Laterite

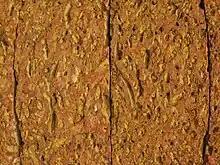
Laterite in Sơn Tây, Hanoi, Vietnam

Francis Buchanan-Hamilton first described and named a laterite formation in southern India in 1807. He named it laterite from the Latin word "later", which means a brick; this highly compacted and cemented soil can easily be cut into brick-shaped blocks for building. The word "laterite" has been used for variably cemented, sesquioxide-rich soil horizons. A sesquioxide is an oxide with three atoms of oxygen and two metal atoms. It has also been used for any reddish soil at or near the Earth's surface.